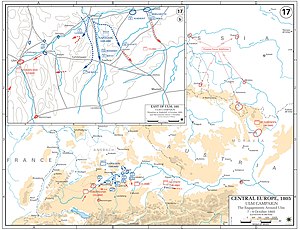
Ulm-felttoget / Felttoget / Slaget ved Wertingen
Den strategiske situation mellem den 7. og 9. oktober. Da Kutuzov var for langt væk til at yde hjælp, befandt østrigerne sig i en prekær position.
Ulm-felttoget var en række franske og bayerske troppebevægelser og slag med det formål at at udmanøvrere og fange en østrigsk hær i 1805 under Den tredje koalition under Napoleonskrigene. Slaget stod i nærheden af og i den schwabiske by Ulm. Den franske Grande Armée ledet af kejser Napoleon 1. af Frankrig bestod af 210.000 mand i syv armékorps, der forsøgte at drive de østrigske styrker tilbage over Donau, før russiske forstærkninger kunne nå frem. Ved ilmarch lykkedes det Napoleon at fange en østrigsk hær på 23.000 mænd under kommando af general Mack den 20. oktober ved Ulm. Det bragte det samlede antal østrigske krigsfanger under felttoget op på 60.000. Felttoget betragtes som et strategisk mesterstykke og lå til grund for Schlieffen-planen, der lå klar i begyndelsen af det 20. århundrede.